Distilled water

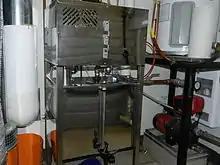
A boiling water distiller. Boiling tank on top and holding tank on the bottom.

Low-volume humidifiers such as cigar humidors can use distilled water to avoid mineral deposits.